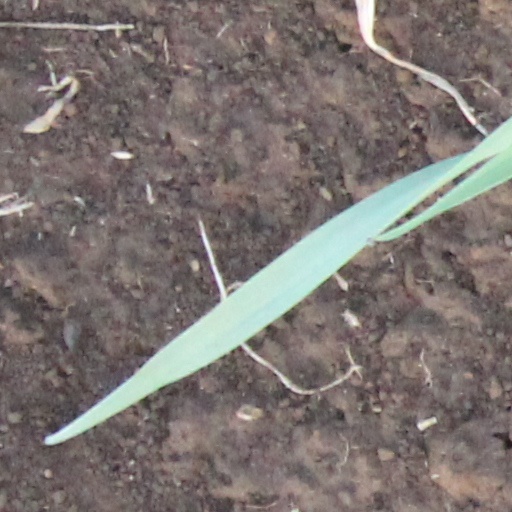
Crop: wheat